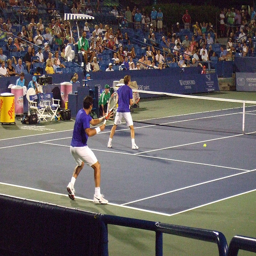
Professional tennis players in a doubles tennis match.
Men dressed in blue and white play a tennis game with packed stands.
Two men playing on one side during a doubles tennis match.
Two team mates playing Tennis are trying to win their game.
Two tennis players playing on tennis court with giant crowd watching